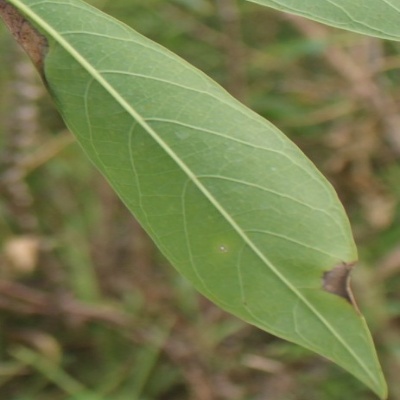
Crop: Cassava
Condition: bacterial blight